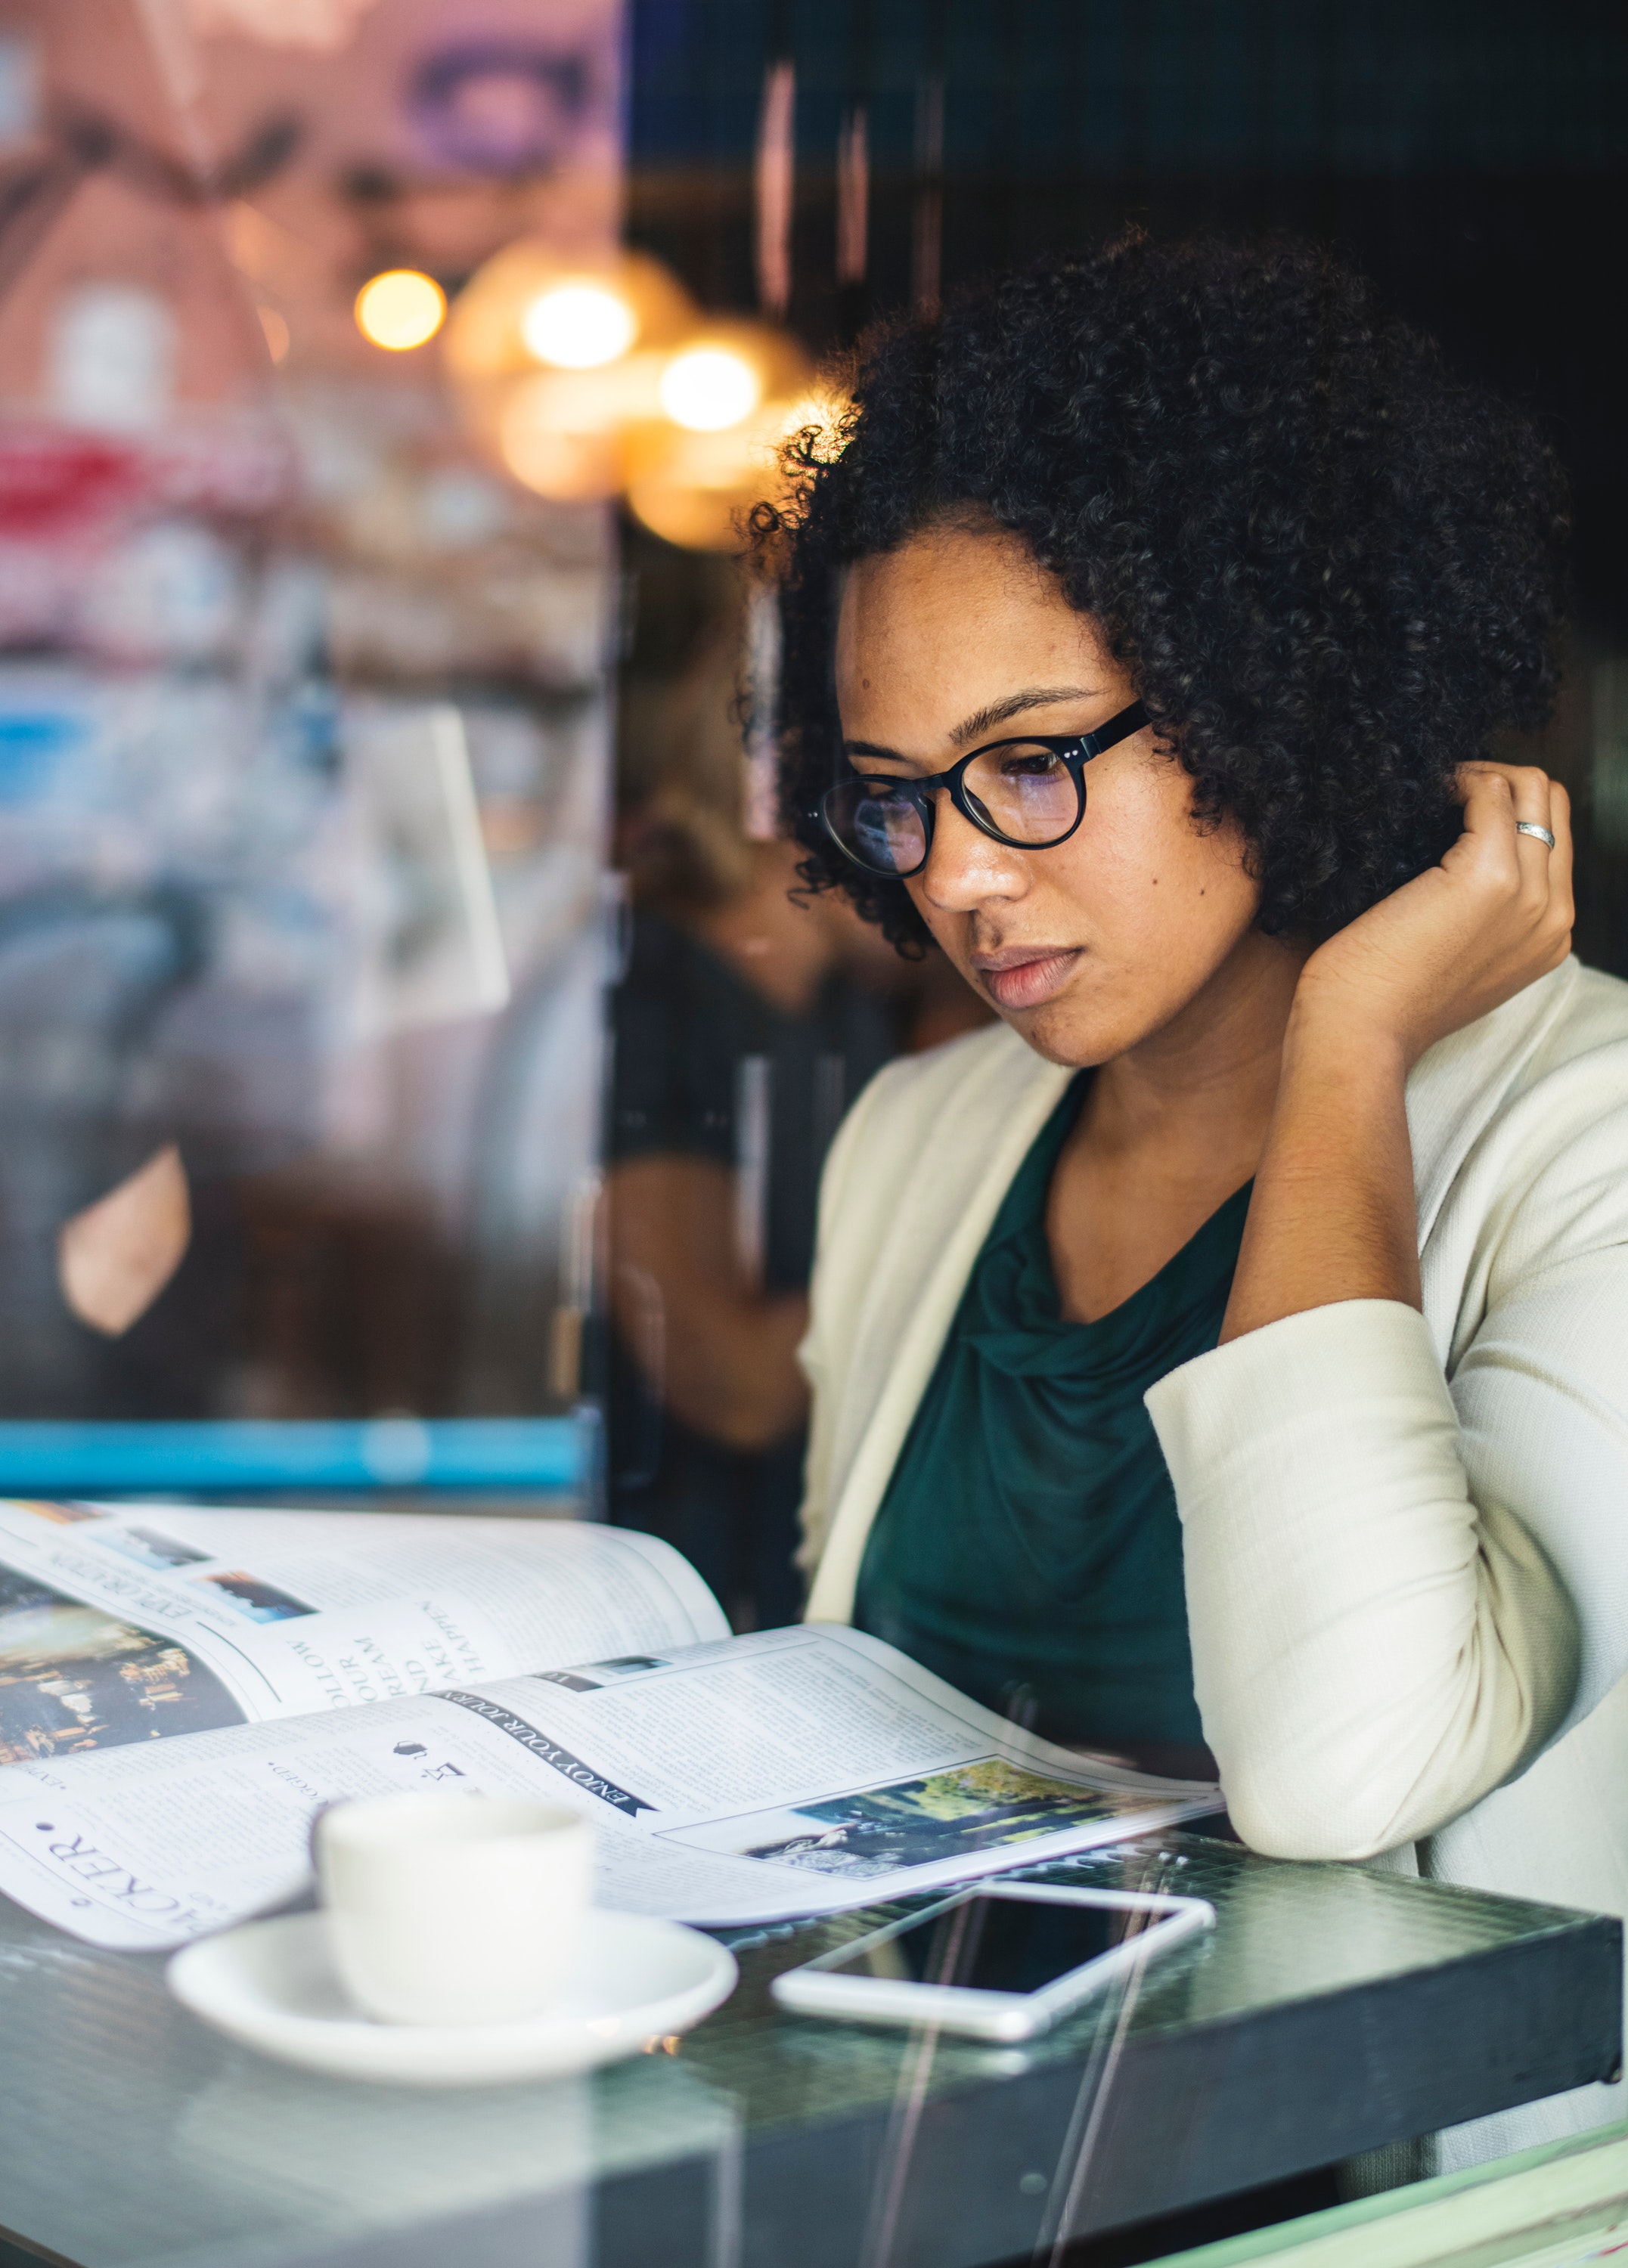
eyewear, glasses, design, black hair, fun, technology, vision care, photography, electronics, electronic device, sitting